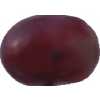
Label: pink_grape